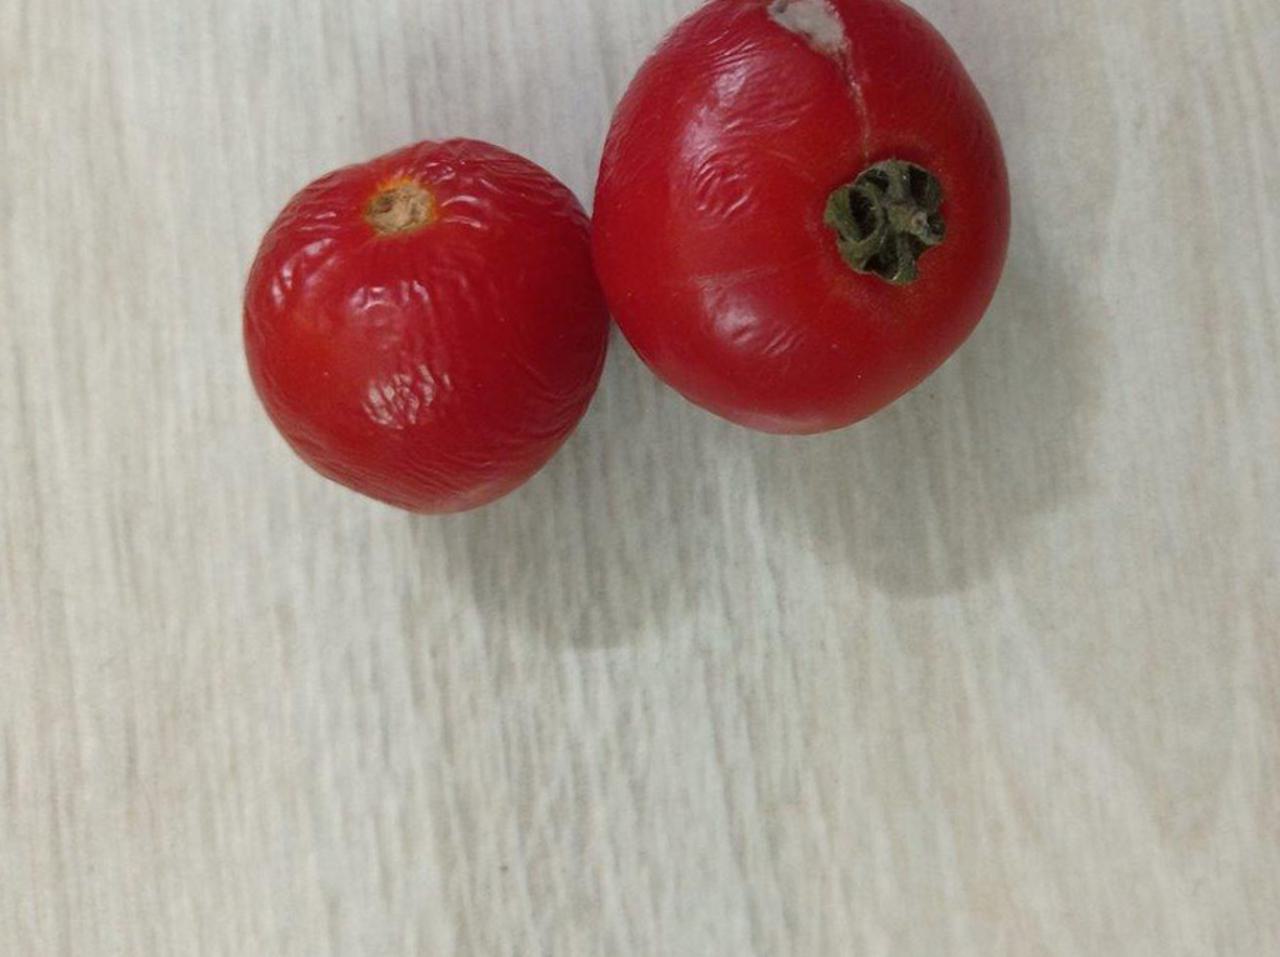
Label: Rotten